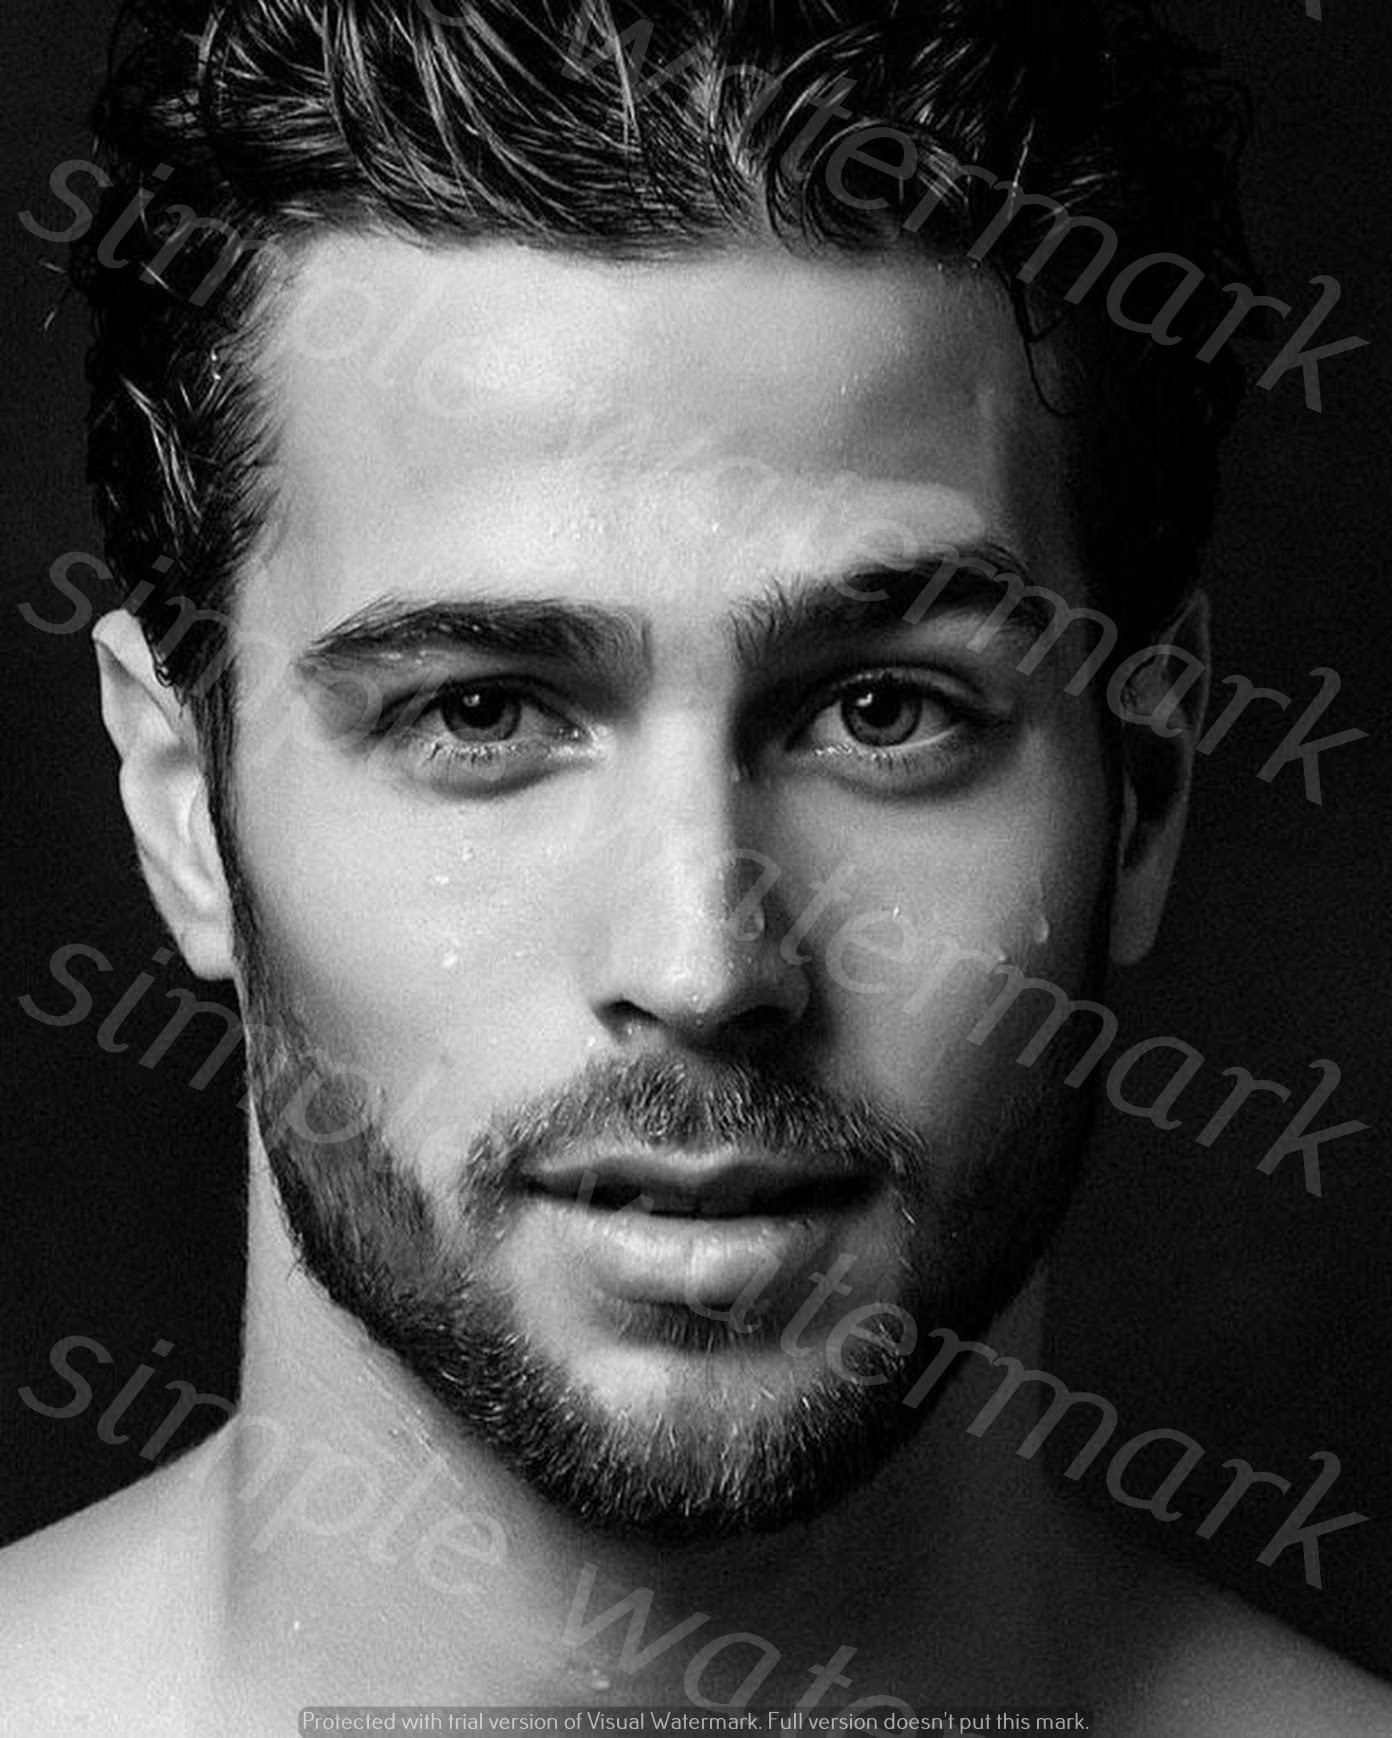
Label: Watermark